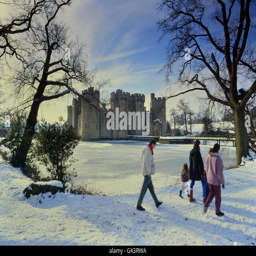
a family taking a winter walk .